Michael Goleniewski

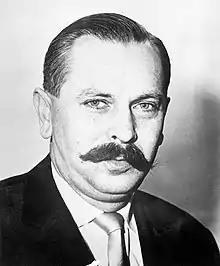
Goleniewski in 1965

Michał Franciszek Goleniewski, also known as 'SNIPER' and 'LAVINIA' (16 August 1922 – 12 July 1993), was a Polish spy and military officer.